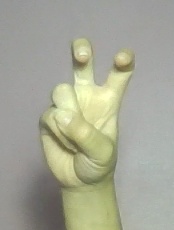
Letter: toot